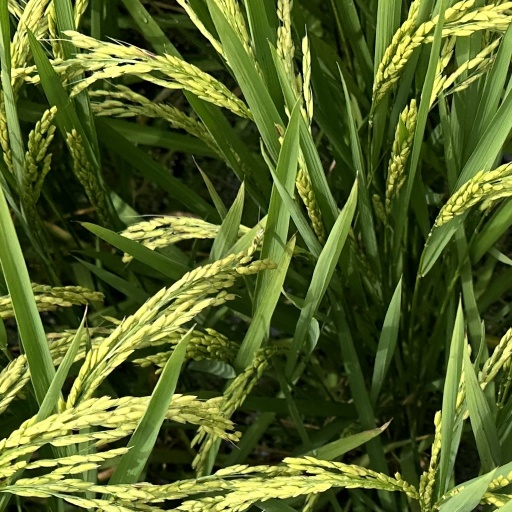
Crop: rice